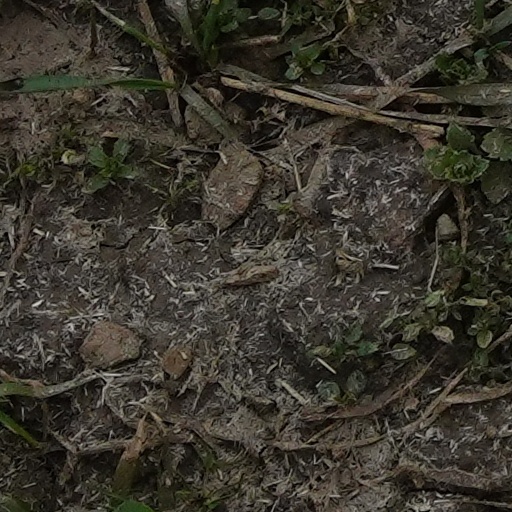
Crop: wheat